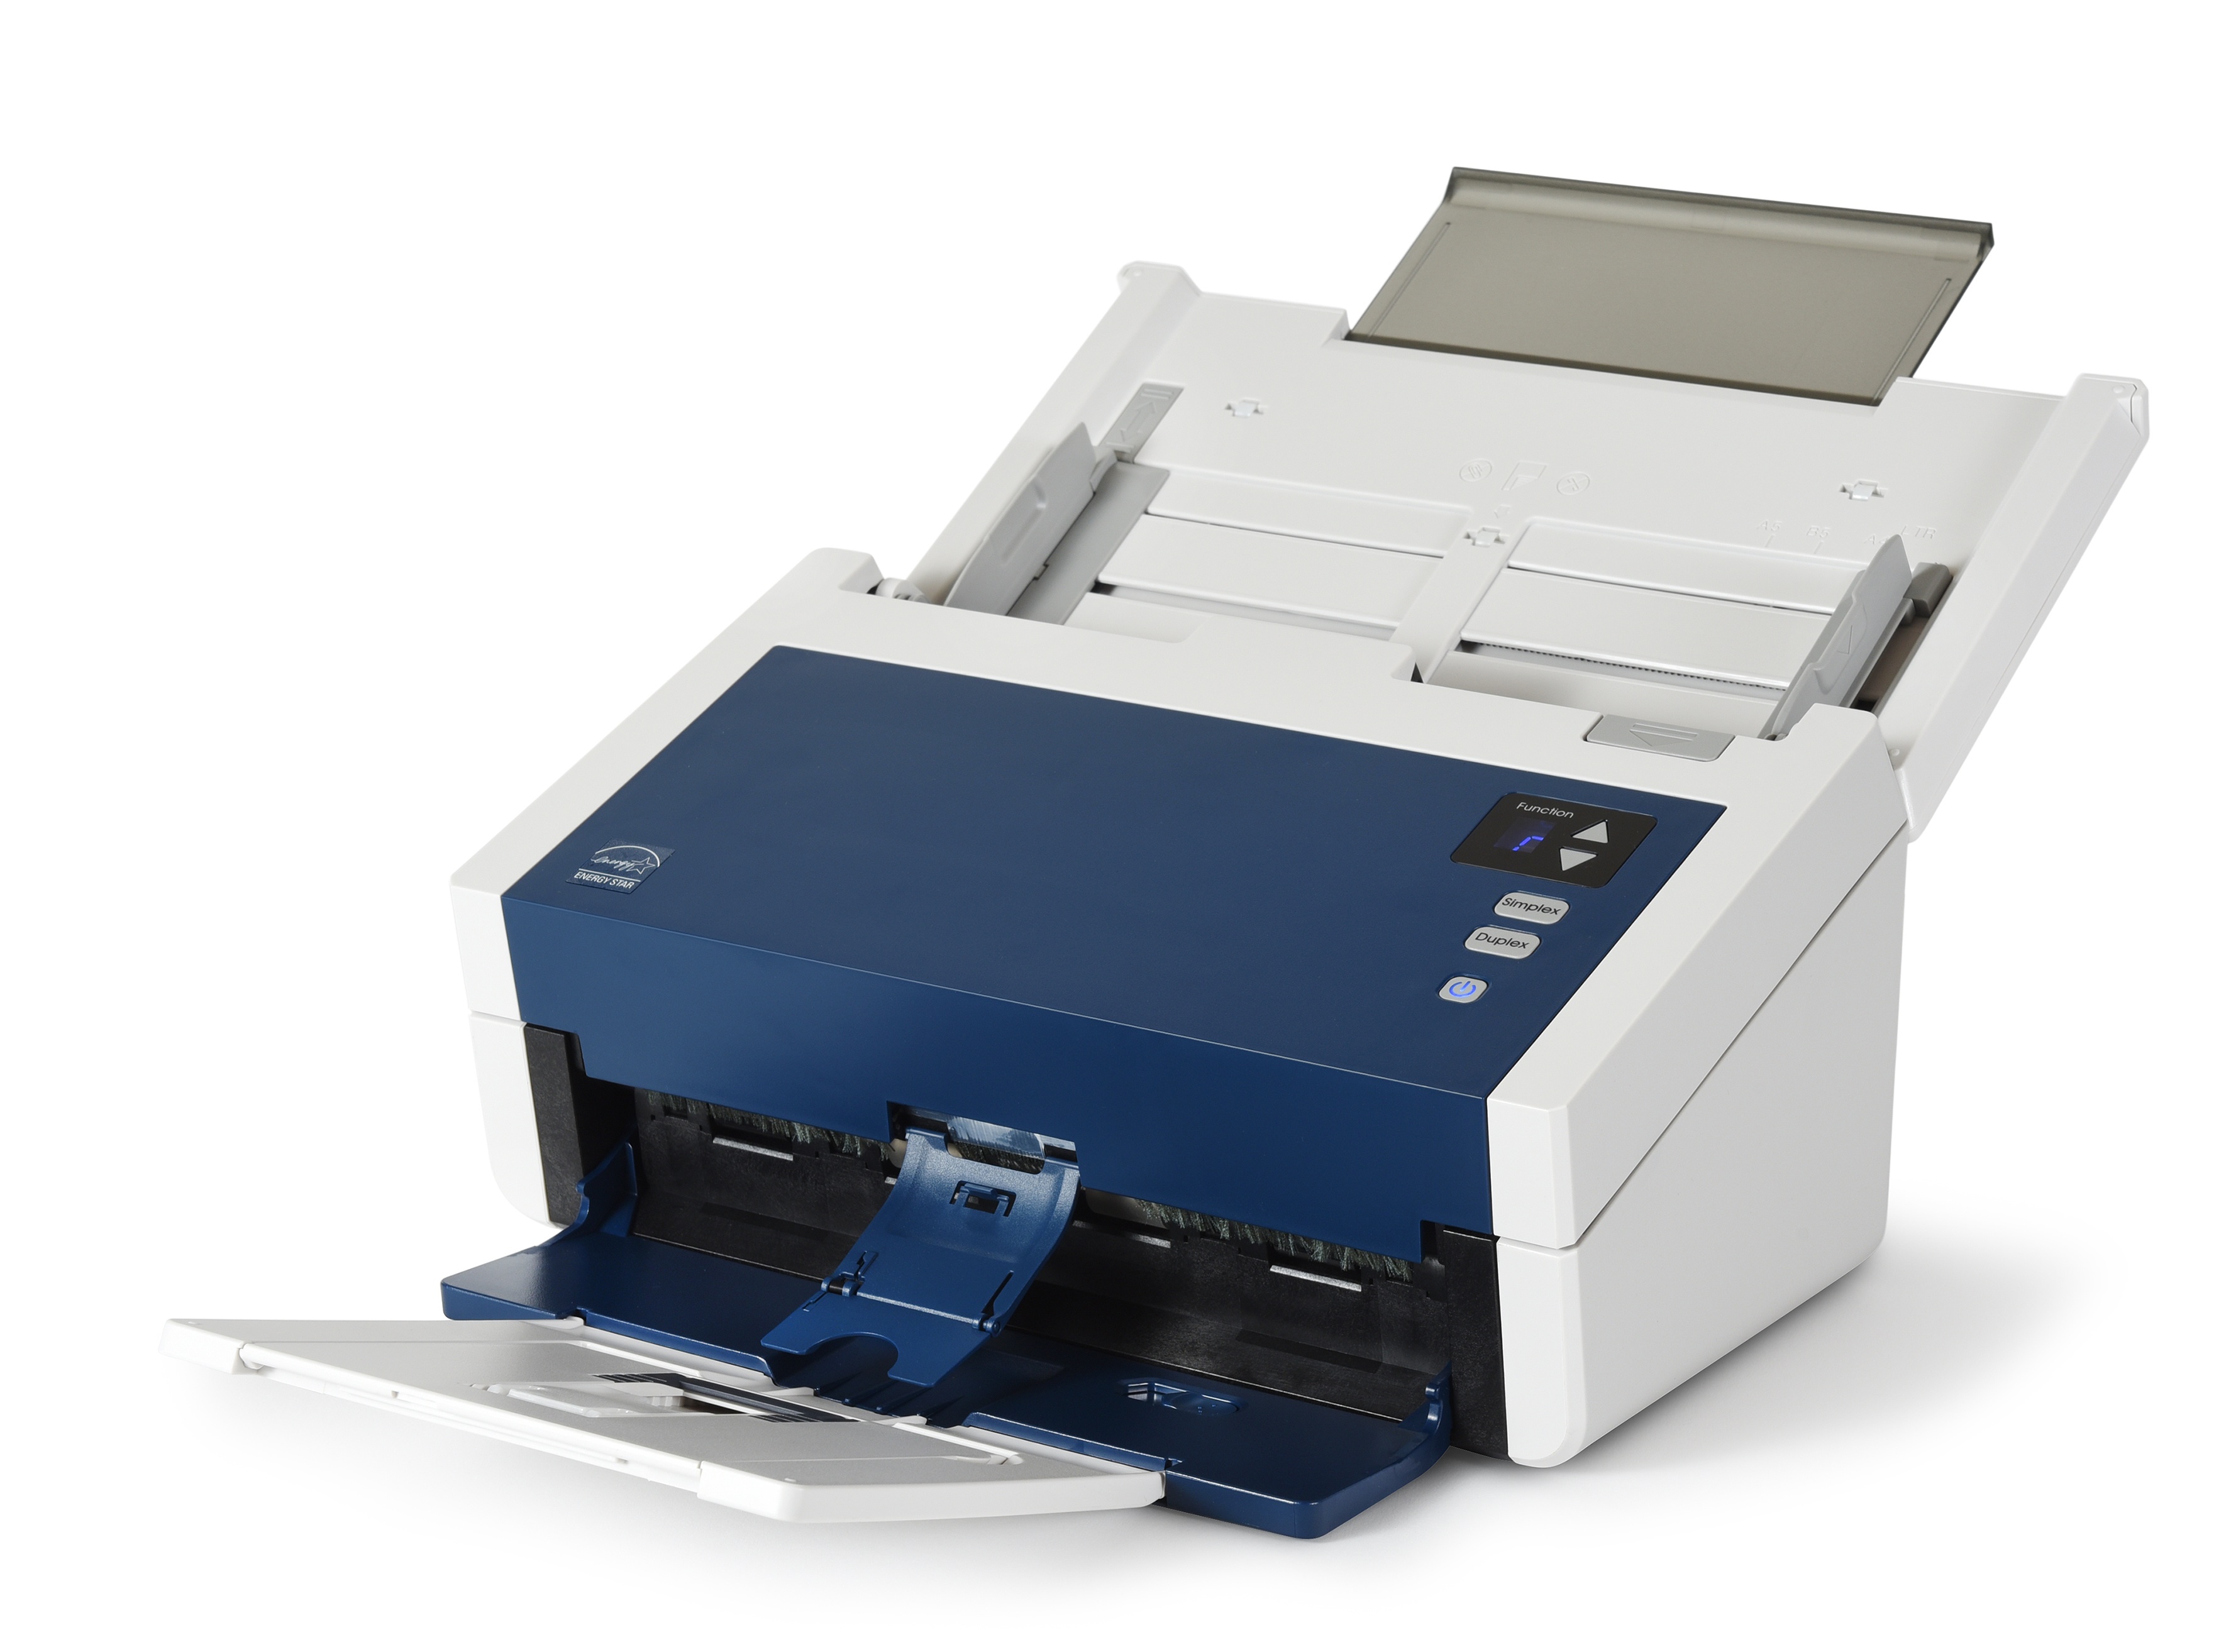
Visioneer Xerox Accessories
XEROX PASSPORT SCANNER ACCY
Brand: Visioneer Xerox Accessories
Category: Electronics > Print, Copy, Scan & Fax > Scanner Accessories